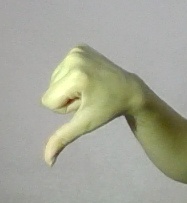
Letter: waw